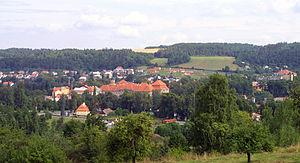
Plasy est une ville du district de Plzeň-Nord, dans la région de Plzeň, en République tchèque. Sa population s'élevait à 2 715 habitants en 2019.